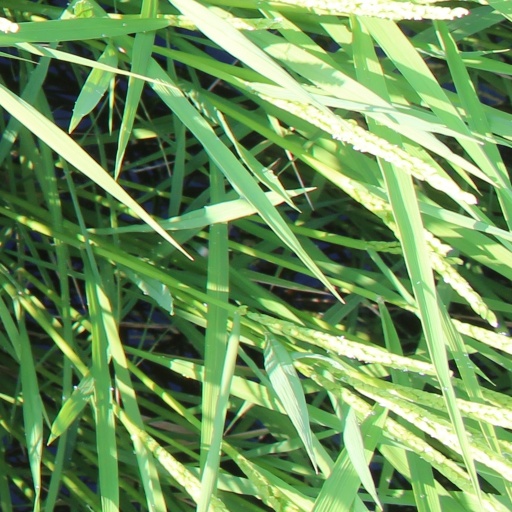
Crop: rice